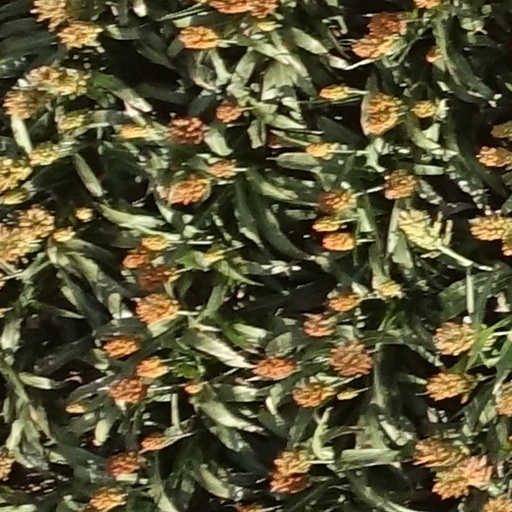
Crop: sorghum